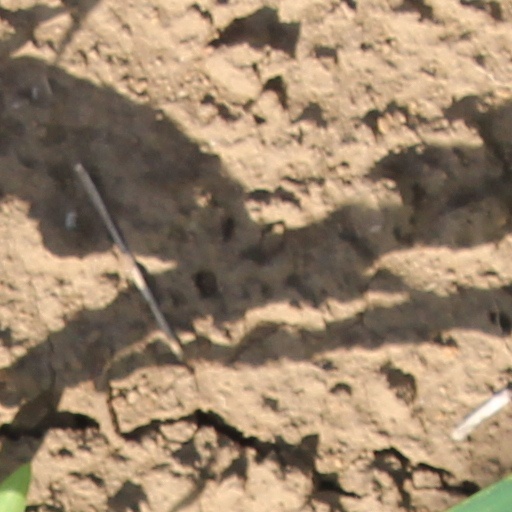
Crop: wheat